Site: brandenburg
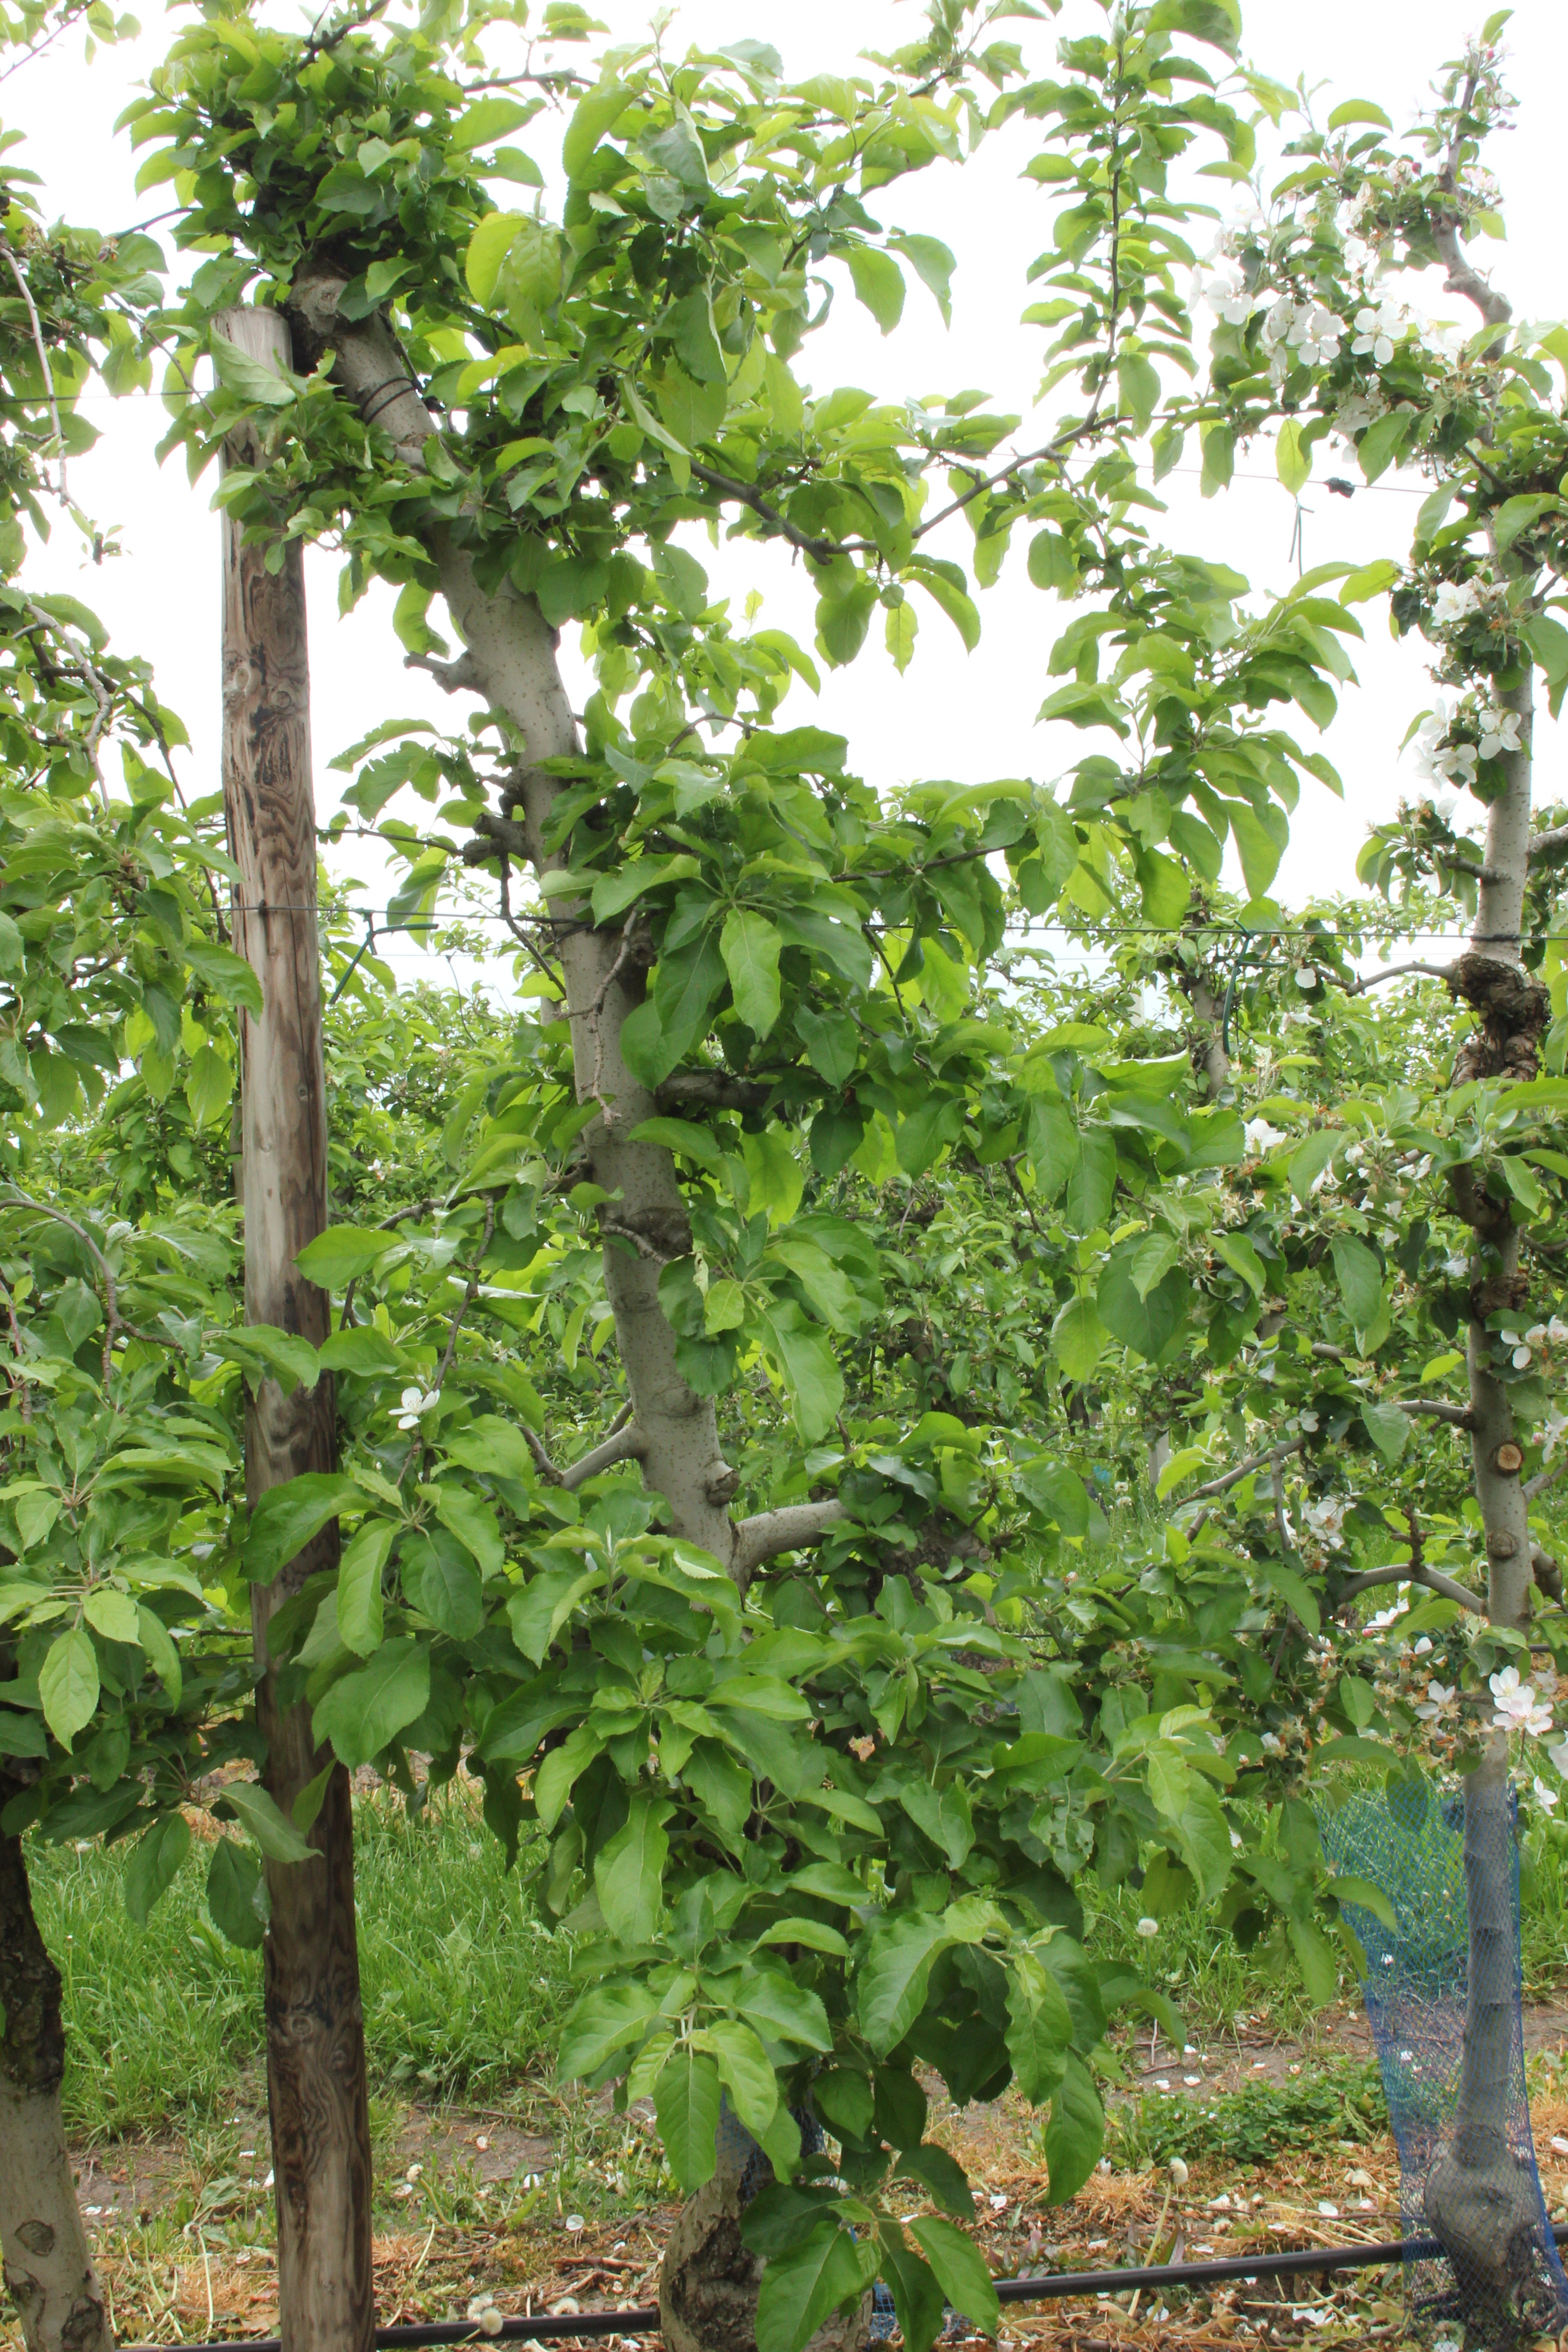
Growth stage (BBCH 67): Flowering